Jewish philosophy

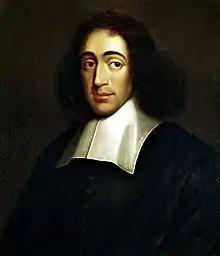
Baruch Spinoza

Baruch Spinoza founded Spinozism, broke with Rabbinic Jewish tradition, and was placed in "herem" by the Beit Din of Amsterdam. The influence in his work from Maimonides and Leone Ebreo is evident. Elia del Medigo claims to be a student of the works of Spinoza. Some contemporary critics (e.g., Wachter, "Der Spinozismus im Judenthum") claimed to detect the influence of the Kabbalah, while others (e.g., Leibniz) regarded Spinozism as a revival of Averroism – a talmudist manner of referencing to Maimonidean Rationalism. In the centuries that have lapsed since the "herem" declaration, scholars have re-examined the works of Spinoza and find them to reflect a body of work and thinking that is not unlike some contemporary streams of Judaism. For instance, while Spinoza was accused of pantheism, scholars have come to view his work as advocating panentheism, a valid contemporary view easily accommodated by contemporary Judaism.